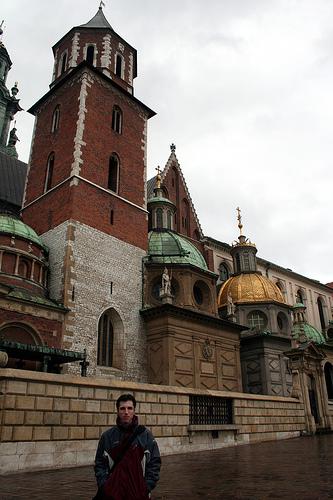
Weather: rain or strom